February 26 incident

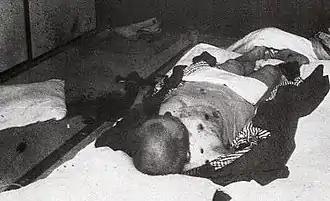
Jōtarō Watanabe's dead body

Following the attack on Saitō, twenty men led by 2nd Lieutenant Tarō Takahashi and 2nd Lieutenant Yutaka Yasuda boarded two trucks and headed to Watanabe's residence in Ogikubo, on the outskirts of Tokyo, arriving shortly after 07:00. Despite the two hours that had passed since the other attacks, no attempt had been made to warn Watanabe.